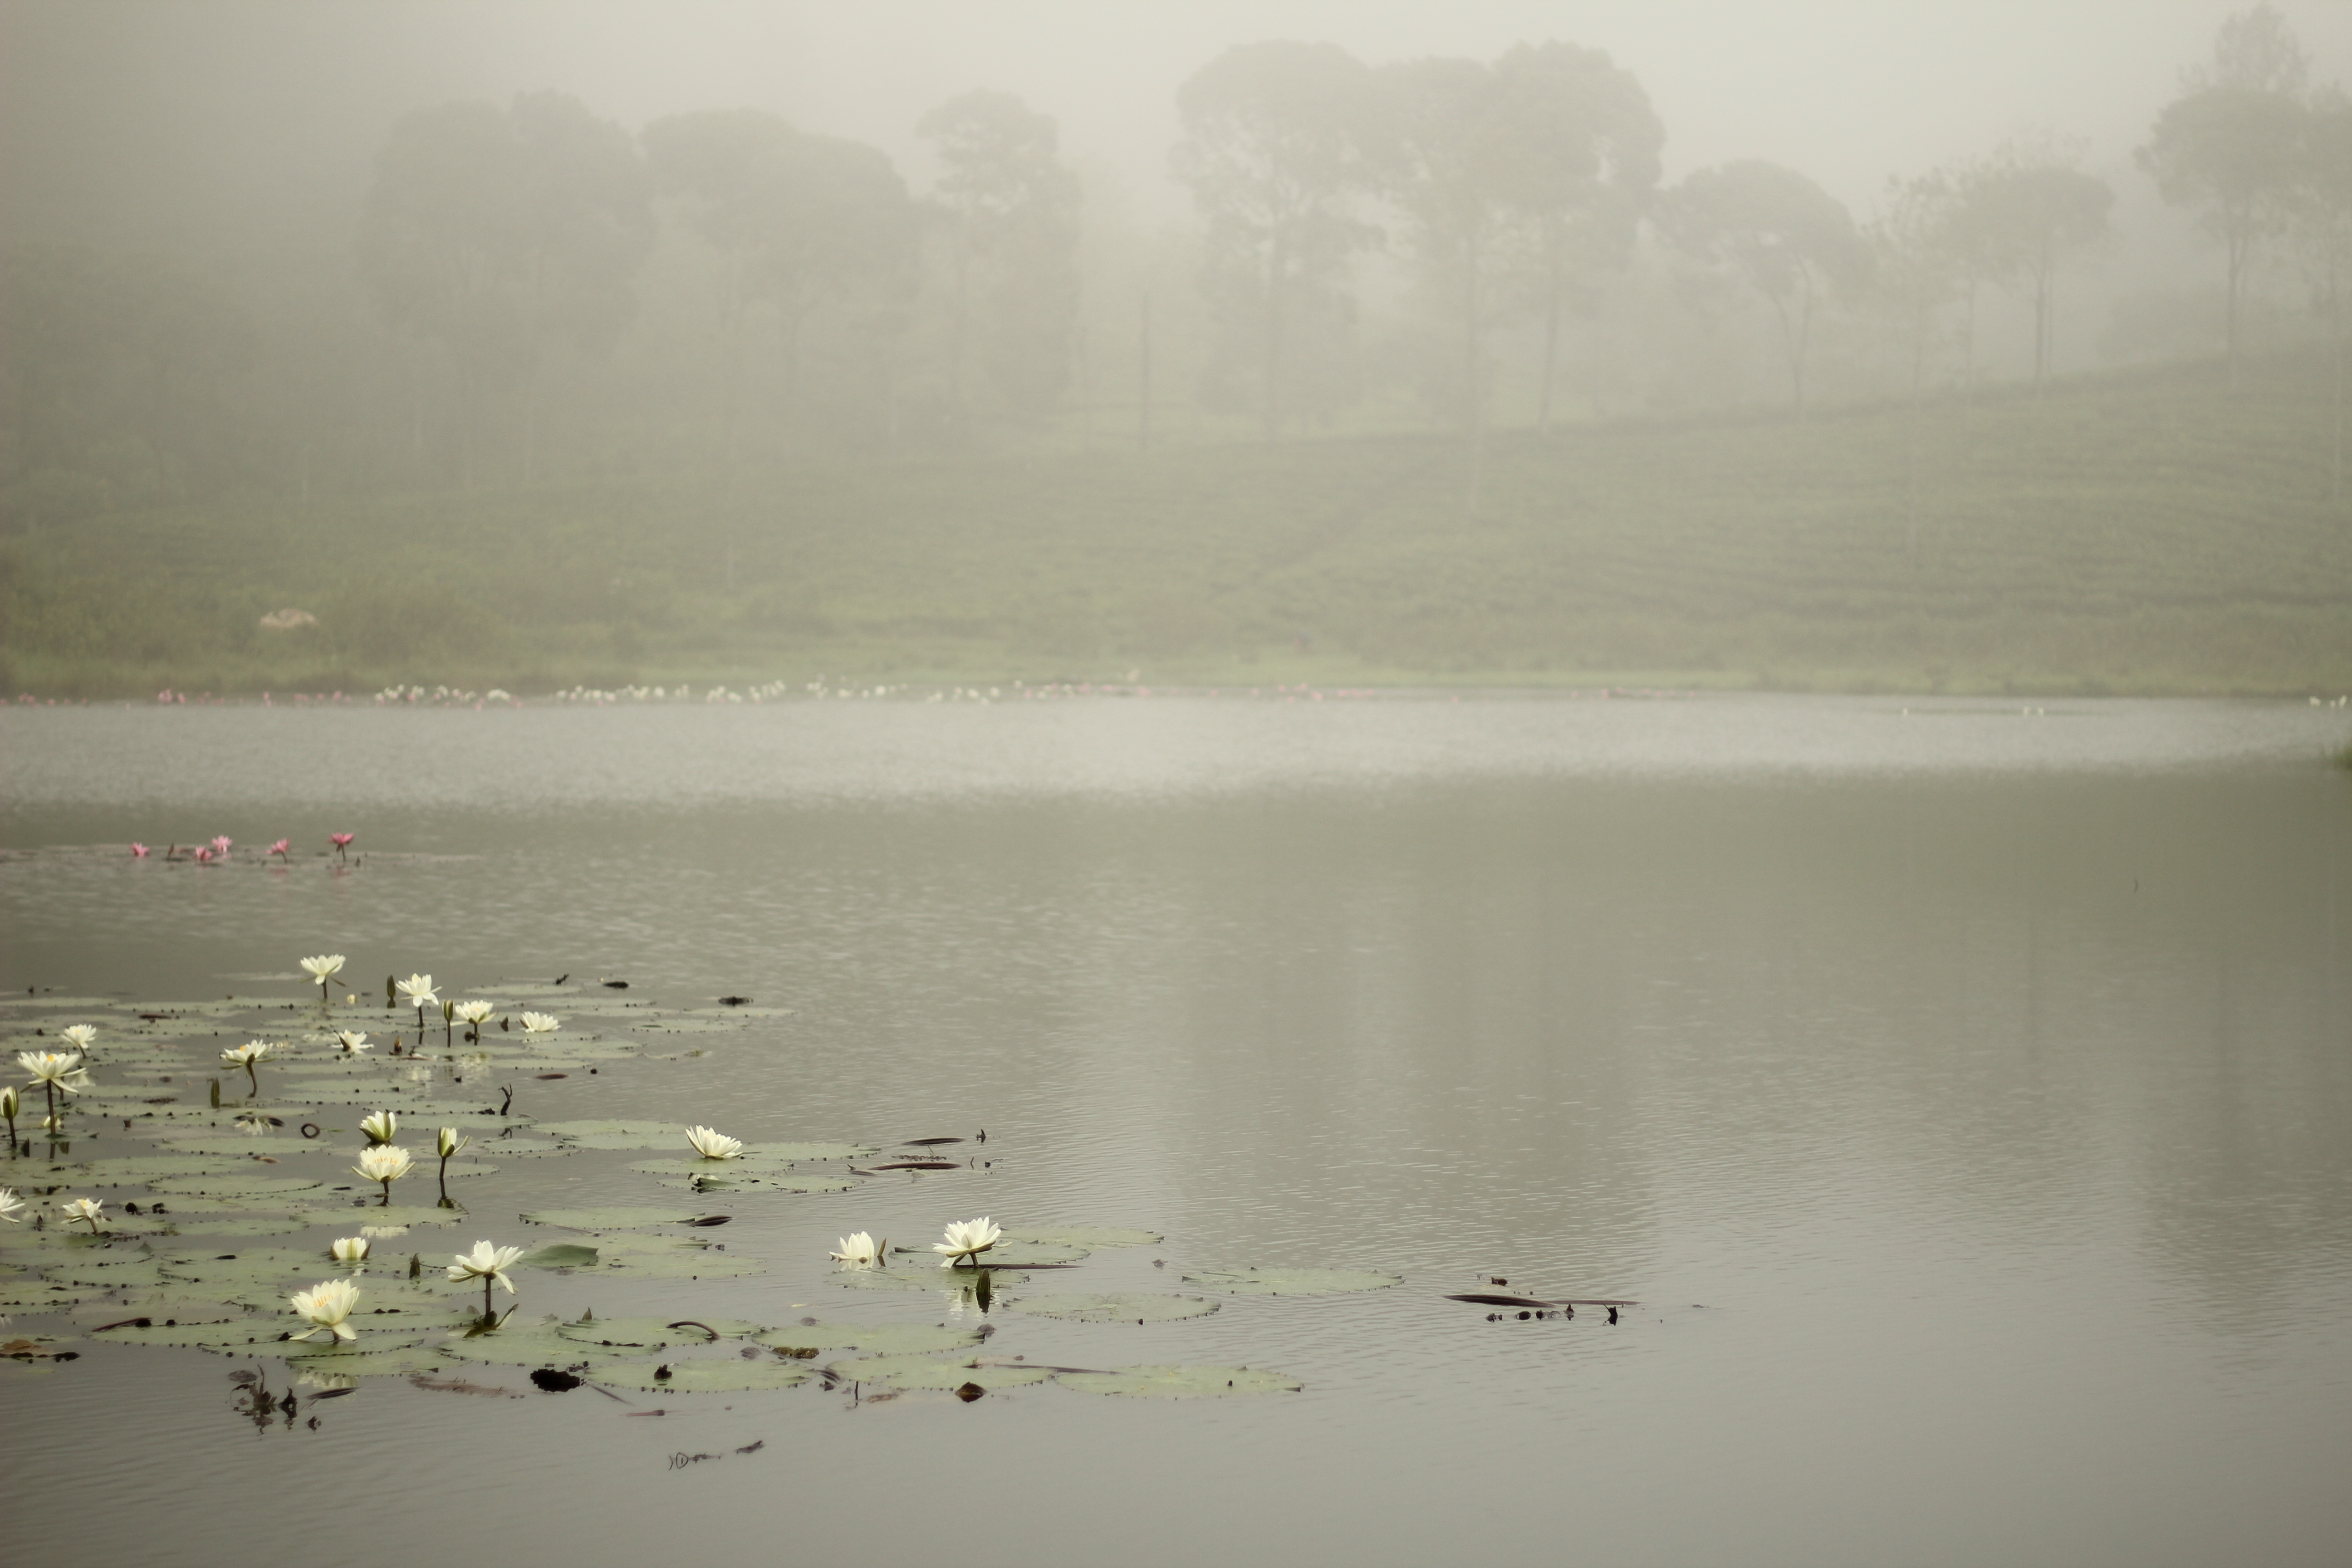
danau, lake, bandung, atmospheric phenomenon, sky, mist, water, morning, calm, fog, atmosphere, cloud, reflection, haze, loch, sea, bank, river, landscape, seabird, horizon, water bird, bird